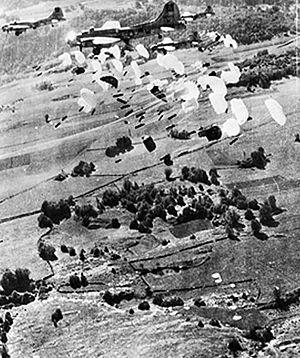
Les terrains de parachutage creusois sont des terrains homologués par les services alliés durant la Seconde Guerre mondiale, destinés à recevoir les livraisons d'armes et matériel par parachutages.
Lorsque les Alliés lancent le débarquement de Normandie le jour J, ils ont une maitrise quasi absolue du ciel du nord-ouest européen. Les opérations aériennes pendant la bataille de Normandie formeront un élément décisif de cette bataille, même si le bocage normand et l'habile défense allemande ainsi qu'une météo défavorable en limiteront la portée. Elle permettra néanmoins aux Alliés d'empêcher tout mouvement de jour et de concentration de troupes allemandes et d'annihiler leurs capacités offensives, ralentissant considérablement le renforcement du front allemand, puis le réapprovisionnement de leurs troupes. La reconnaissance aérienne, combinée au déchiffrage du code allemand, donnera également un avantage décisif aux Alliés dans le renseignement.
Pendant la Seconde Guerre mondiale, le maquis du Vercors fut une importante base de la Résistance française réfugiée dans le massif du Vercors, considéré comme une véritable forteresse naturelle.